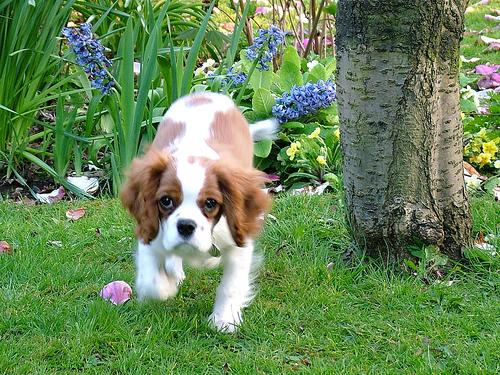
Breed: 207-n000026-Blenheim_spaniel